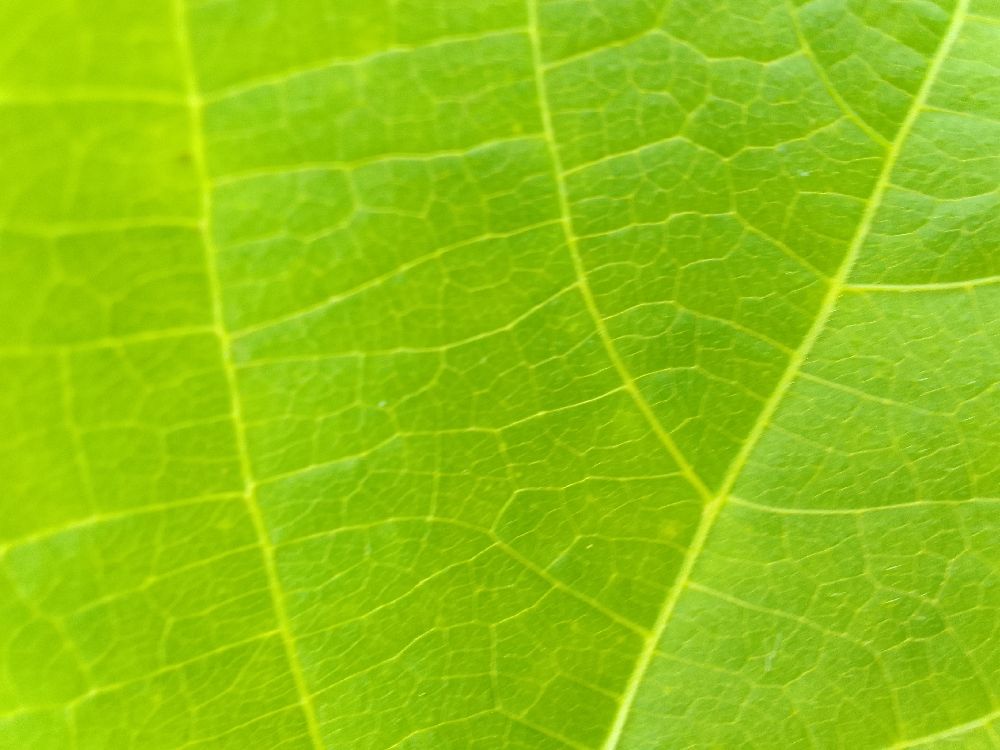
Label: healthy